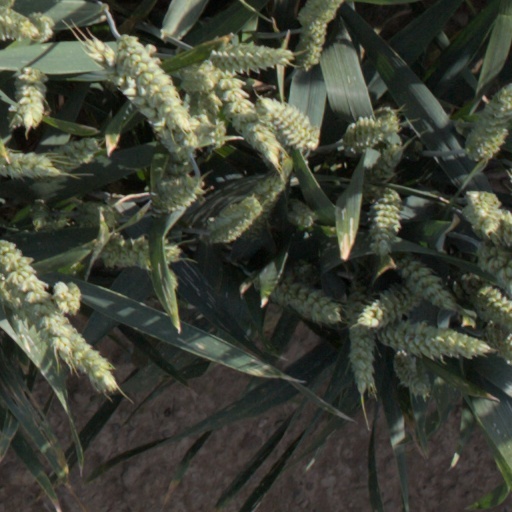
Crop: wheat